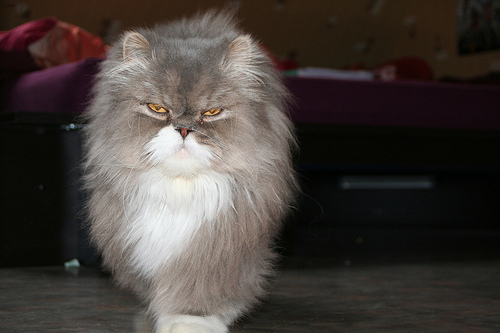
Animal: cat
Breed: persian